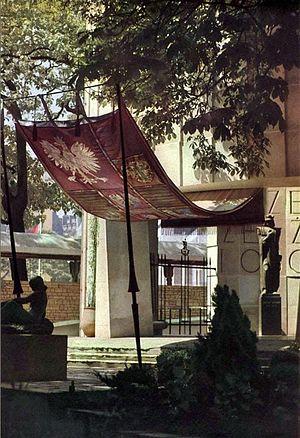
Les armes de la Pologne sont blasonnées ainsi : de gueules à l'aigle d'argent, armée, becquée et couronnée d'or.
La place de Varsovie est une voie située dans le quartier de la Muette et le quartier de Chaillot du 16ᵉ arrondissement de Paris.